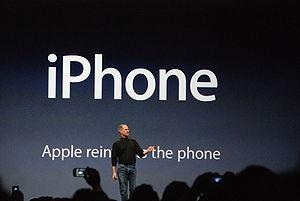
L'iPod est un baladeur numérique de l'entreprise multinationale américaine Apple, lancé le 23 octobre 2001.